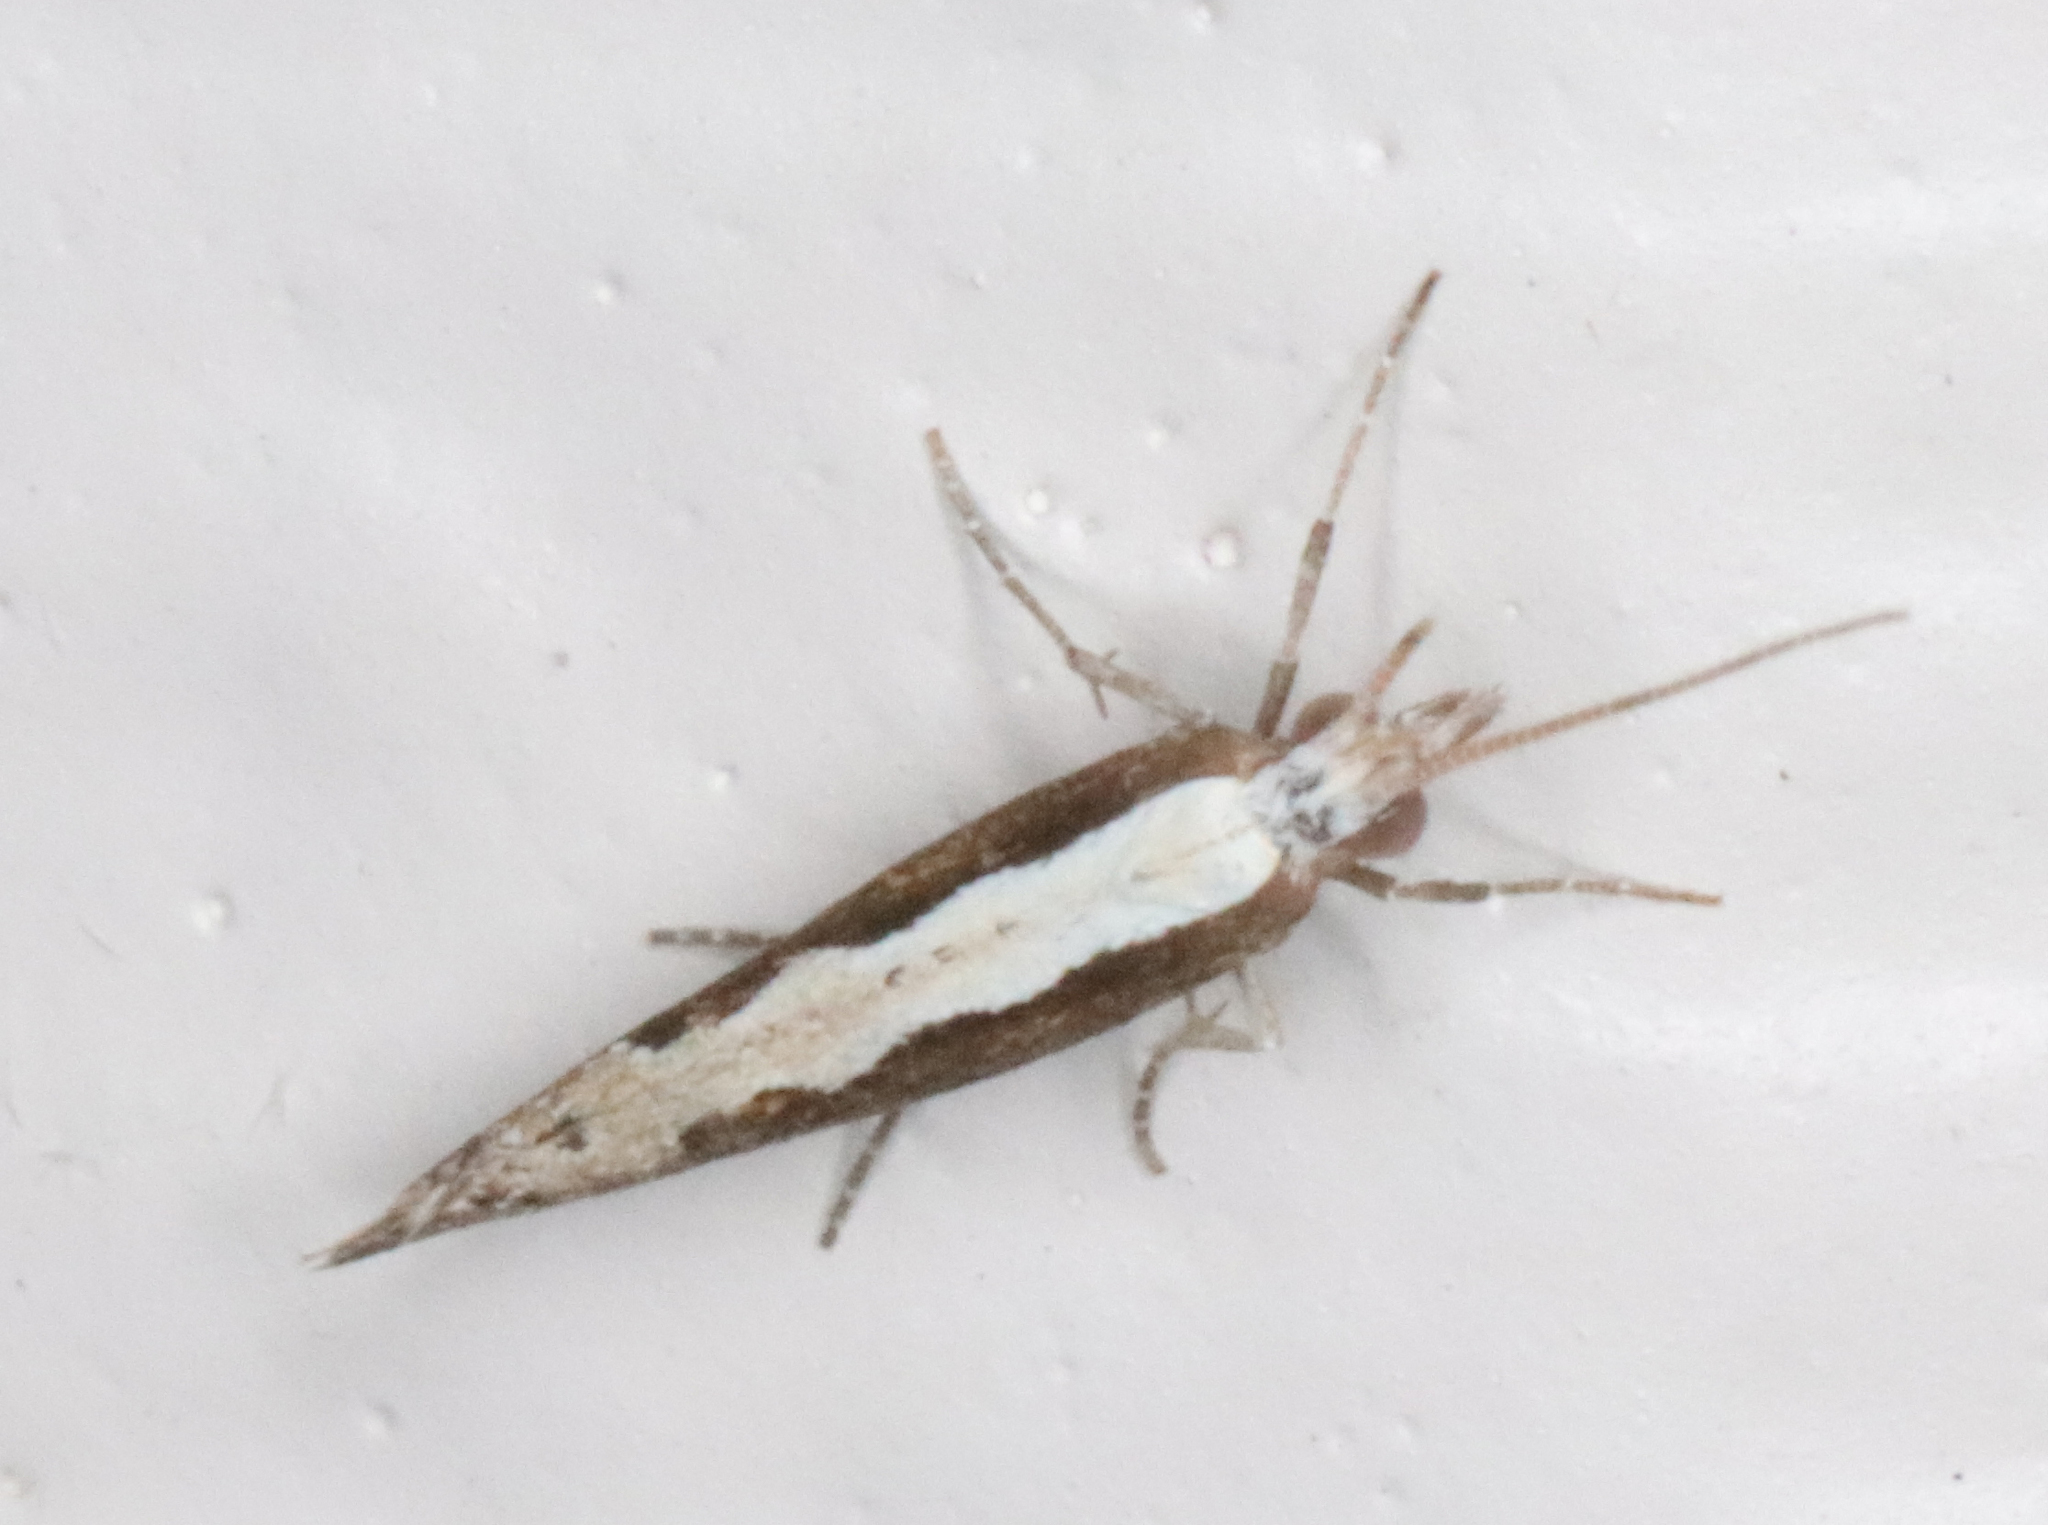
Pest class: diamondback_moth